Östersunds FK

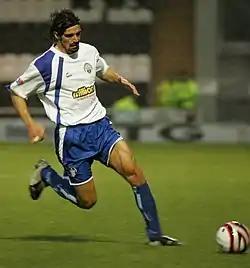
Brian Wake became the combined top goalscorer of all six regional fourth tier leagues in 2011 with 24 goals in 20 games.

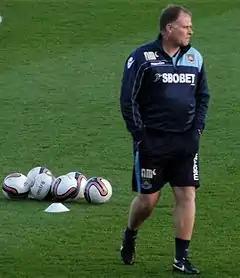
Englishman Neil McDonald helped the team avoid relegation during his short time with the club at the end of the 2007 season.

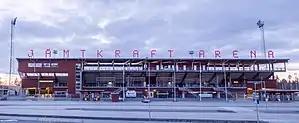
Jämtkraft Arena opened up in 2007 with a friendly game between Östersunds FK and Swansea City.

"* League restructuring in 2006 resulted in a new division being created at Tier 3 and subsequent divisions dropping a level."